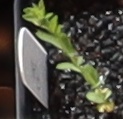
Label: Flax